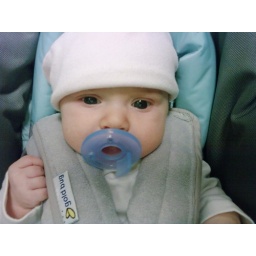
Chloe in car seat